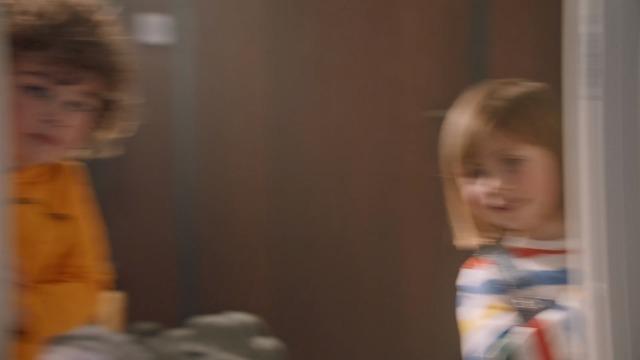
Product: LEGO DUPLO Town Tropical Island 10906 Building Bricks, New 2019 (73 Pieces)
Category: Toys & Games | Building Toys | Building Sets
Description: This LEGO DUPLO Town Tropical Island 10906 set encourages learning through play, fine motor skills and creativity for kids.
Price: $54.28
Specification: ProductDimensions:18.9x14.9x3.7inches|ItemWeight:3.52ounces|ShippingWeight:2.91pounds(Viewshippingratesandpolicies)|ASIN:B07PX3TLYP|Itemmodelnumber:6250750|Manufacturerrecommendedage:24monthsandup